Rose Tattoo

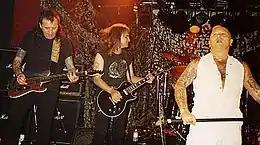
Three men performing on stage. Man at left is strumming his guitar with right leg slightly raised and is looking downwards. Man in middle is facing his left and strumming a guitar. Third man is facing forward and holding a microphone stand in front of himself. All three have tattoos on their arms and are surrounded by band equipment.

In the early 1990s, Anderson tried to reunite Rose Tattoo, but Dallas Royall died in 1991 of cancer while being treated for his heroin addiction and alcoholism, which delayed that reformation. Anderson explained to Nick Milligan in March 2011, "I was in Los Angeles in 1989 recording an album which the 'Bound for Glory' single came off and I was hanging around with the Gunners and a lot of other LA bad boy rock bands that we supposedly influenced. I realised then that apart from the fact that I was there to establish myself as a singer songwriter, there was still this great following for the band. I rang up the other members and said 'Let's reform. We've been apart for three years or more.' It was long enough for us to settle our differences and let all the wounds heal. I rang up each of the original members that were still interested and they all said, 'Yeah, let's get together.' So I said we should negotiate a deal where the band can come over and record in Los Angeles. But, of course, that was the year that our original drummer "Digger" Royall kicked his heroin habit. While he was recovering on methadone, cancer exploded through his body, quite sadly. That was the irony of it, because the cancer had been suppressed by the heroin addiction. Within months he was dead. That shook the band so badly on a personal level, because we had been so enthusiastic to reform. We didn't reform until '92".